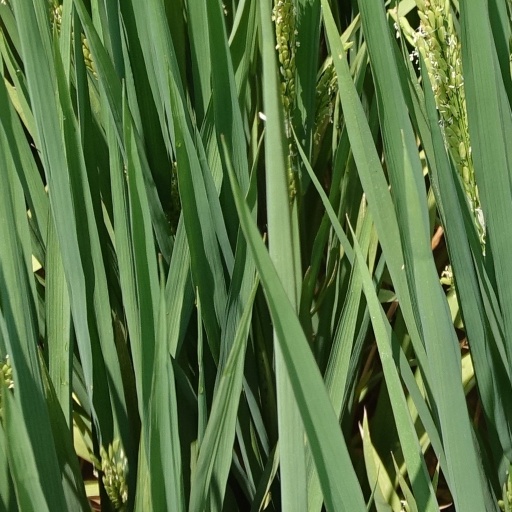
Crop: rice